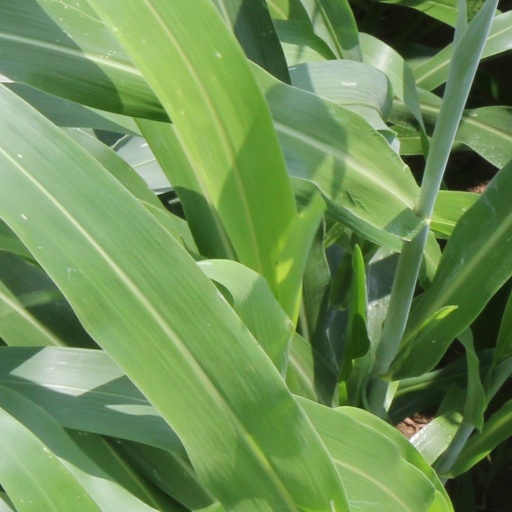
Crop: sorghum